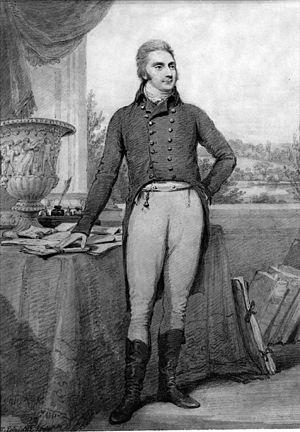
Charles Long, 1ᵉʳ baron Farnborough était un homme politique anglais et un amateur d'art réputé.